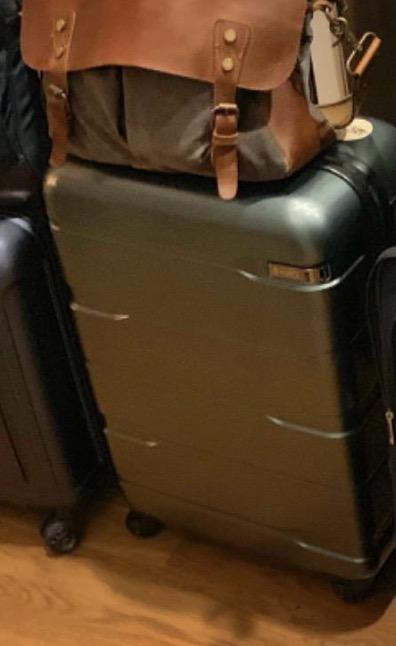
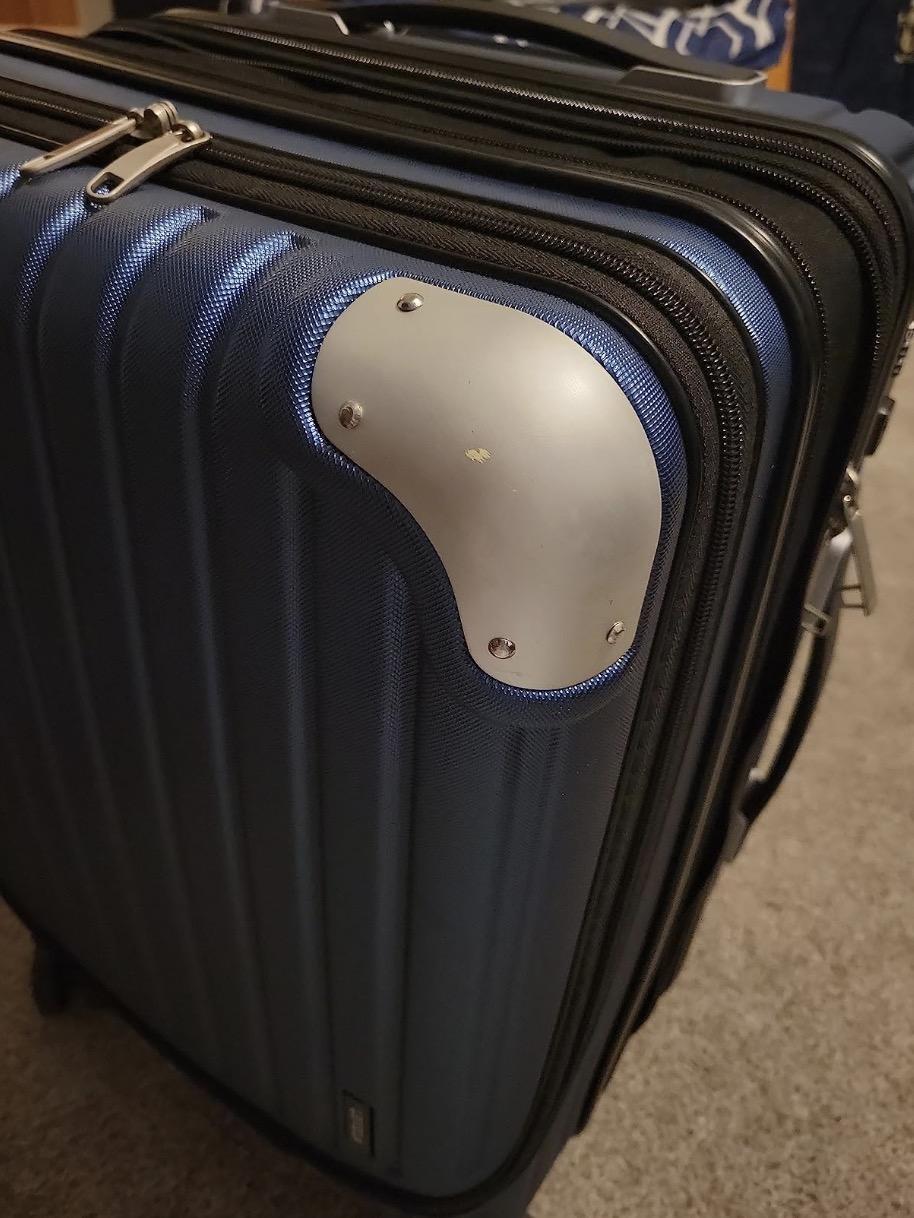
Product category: items_tea
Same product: no